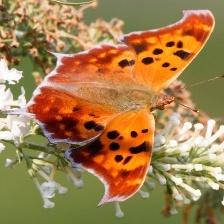
Species: QUESTION MARK
Butterfly family (ImageNet category): admiral